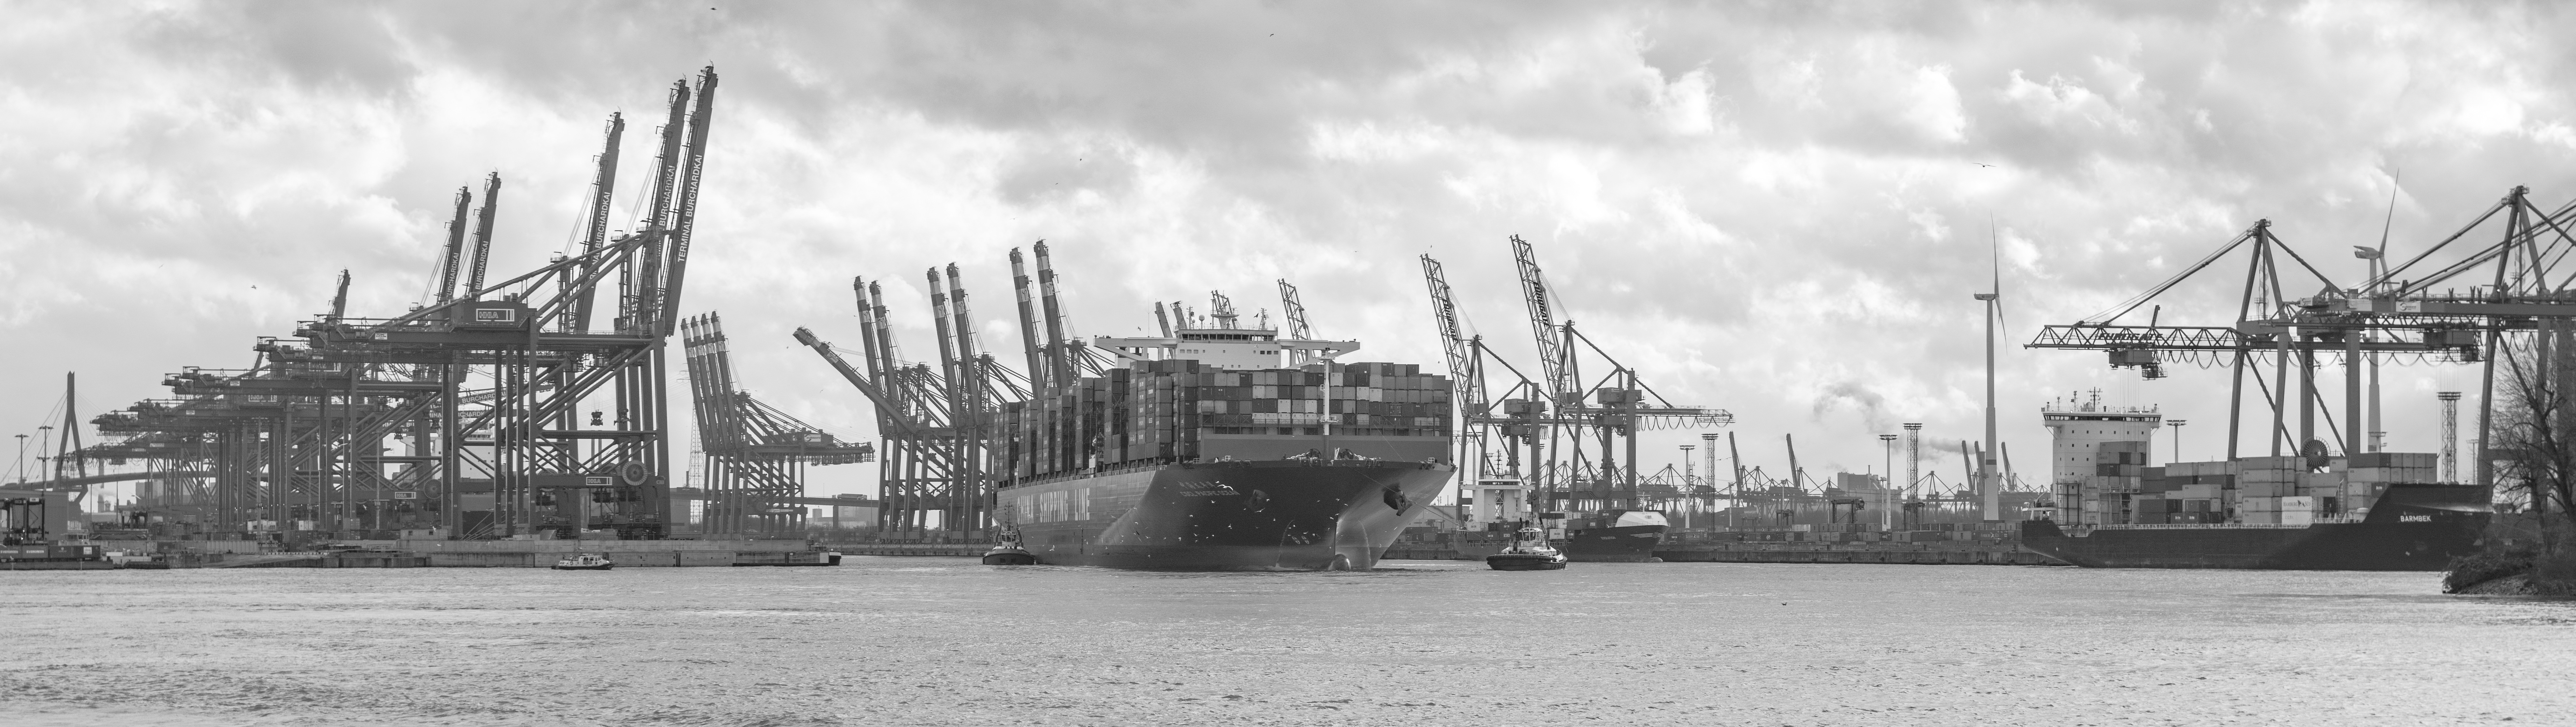
dock, black and white, ship, vehicle, mast, port, monochrome, china, watercraft, hamburg, sailing ship, harbour cranes, container ship, container handling, tall ship, monochrome photography